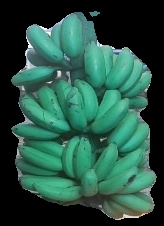
Variety: elakki-bale
Grade: grade2